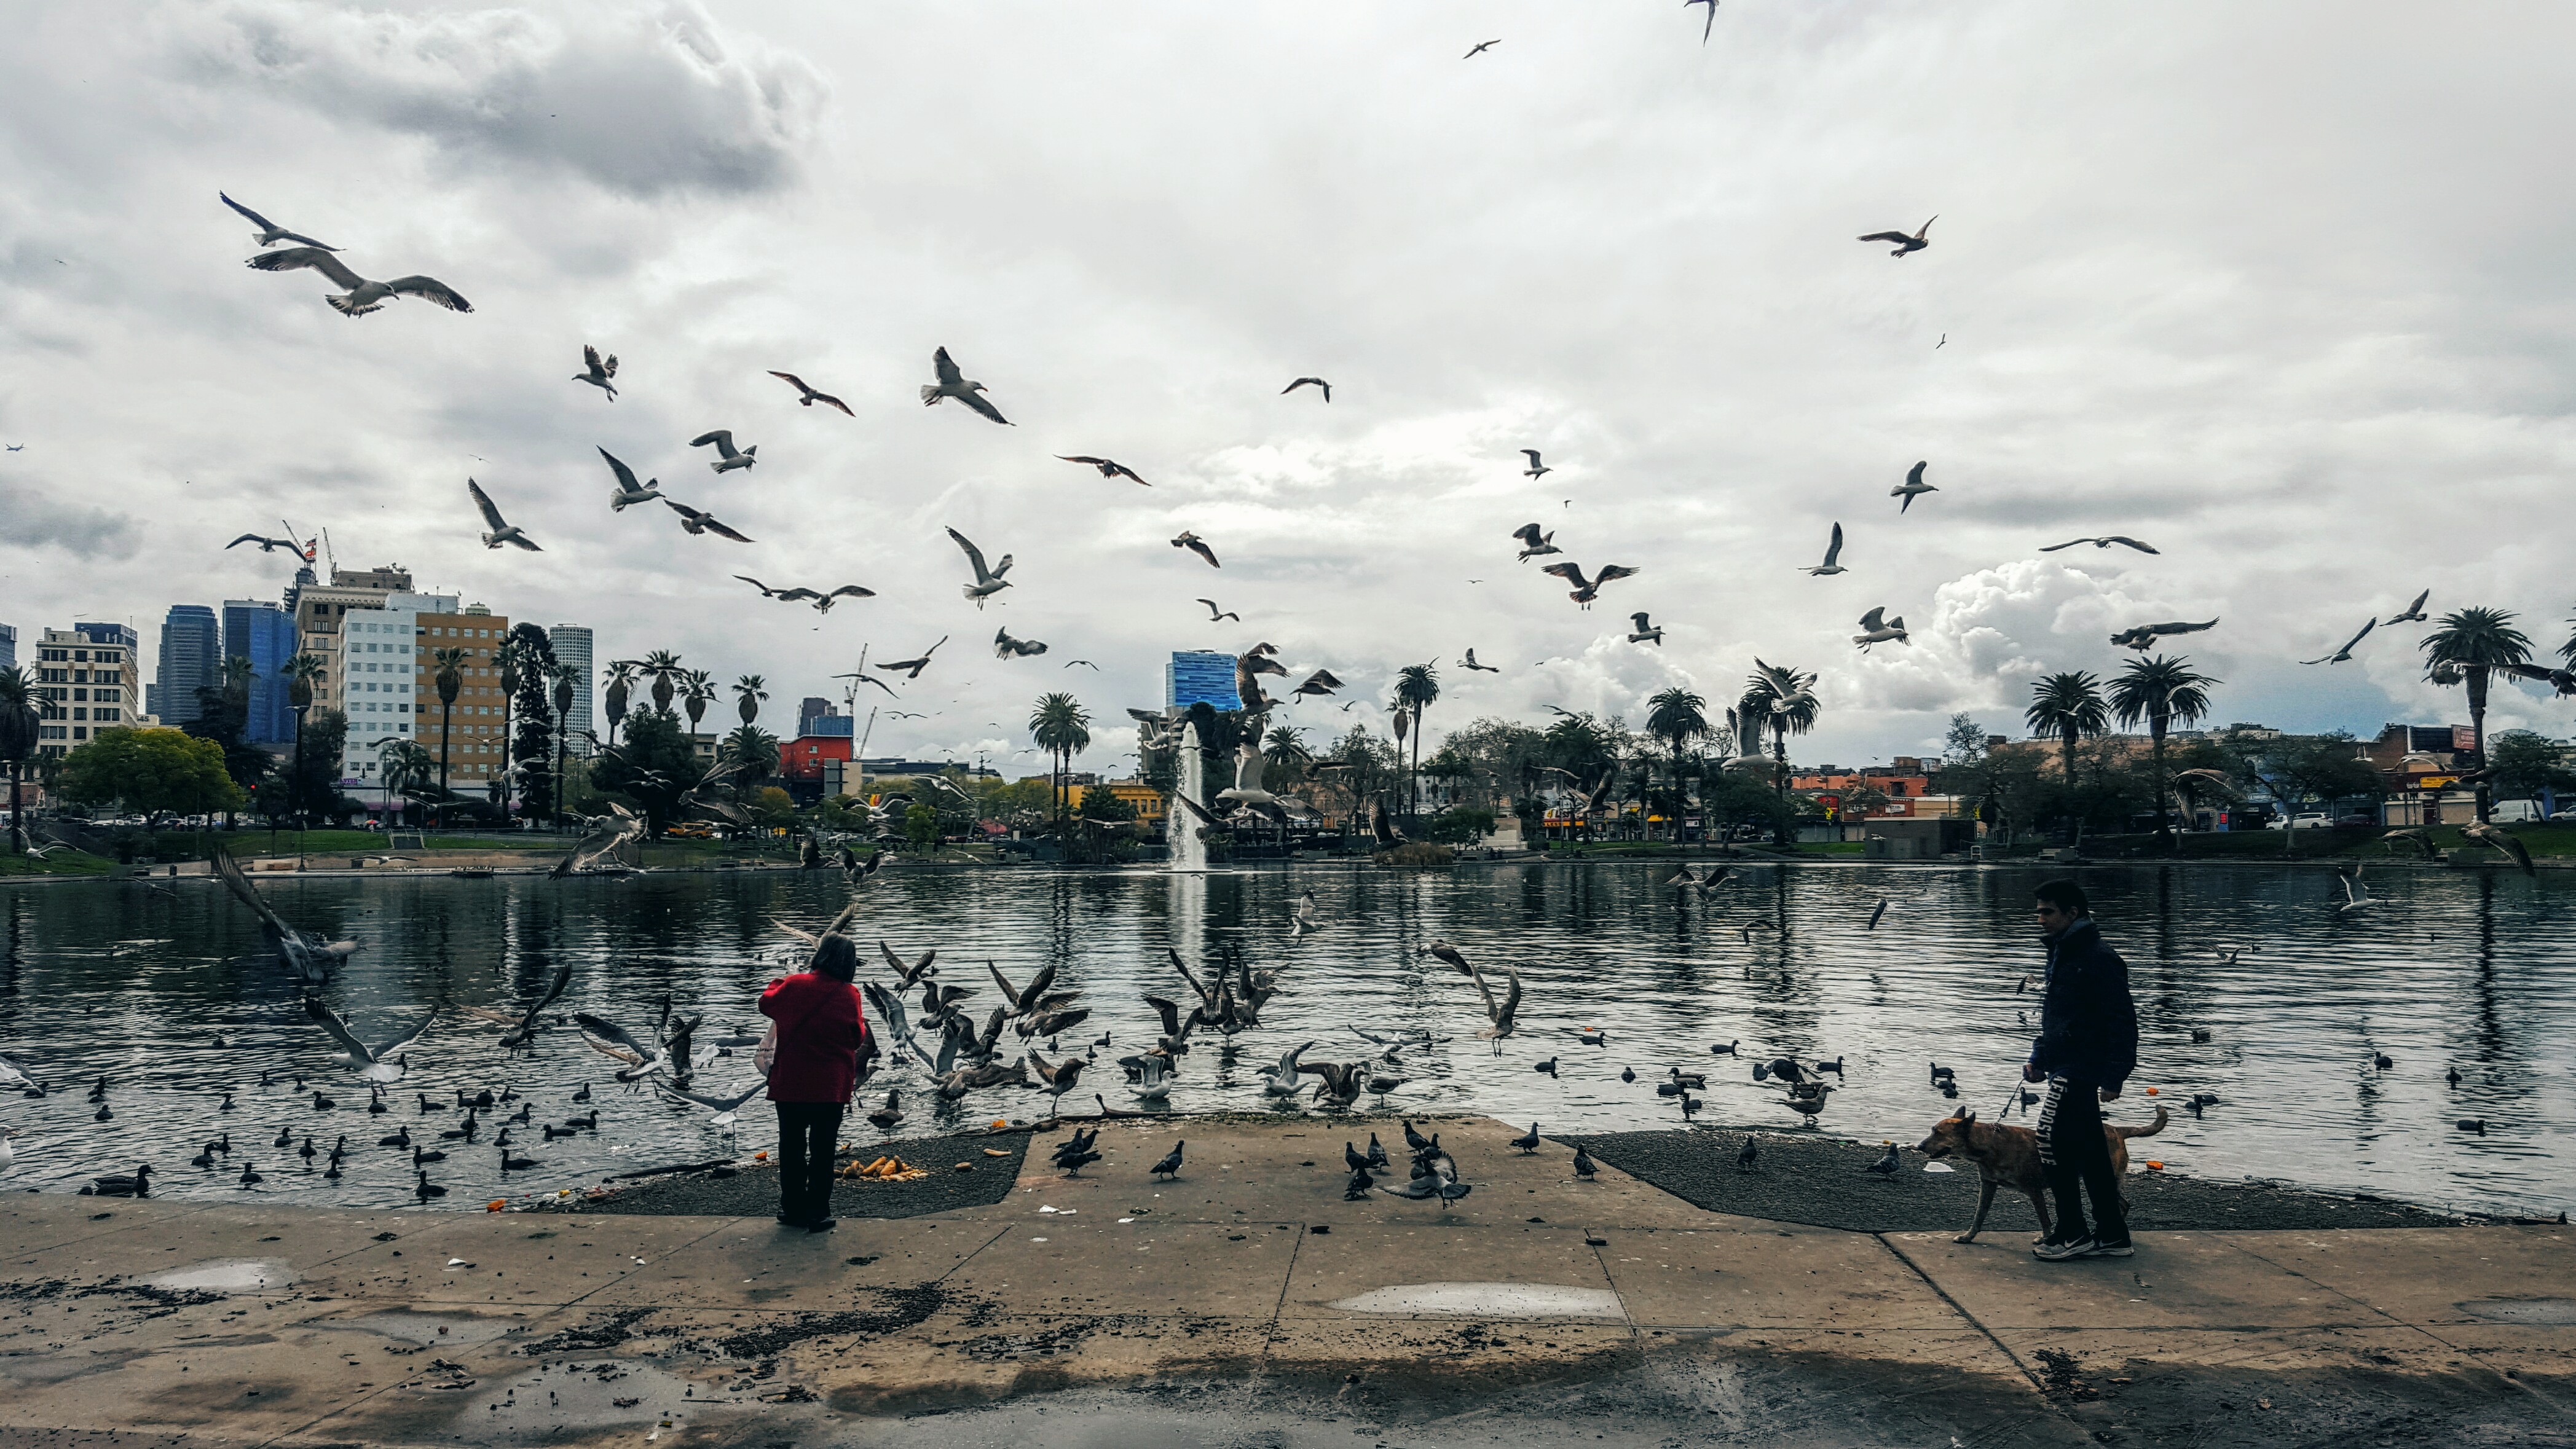
beach, sea, coast, water, shore